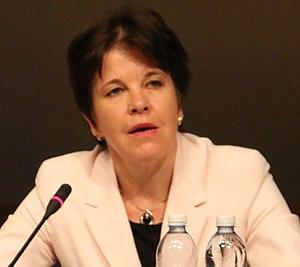
Teija Helena Tiilikainen est une politologue et chercheuse finlandaise qui a été membre de la Convention sur l'avenir de l'Europe jusqu'en juin 2003.